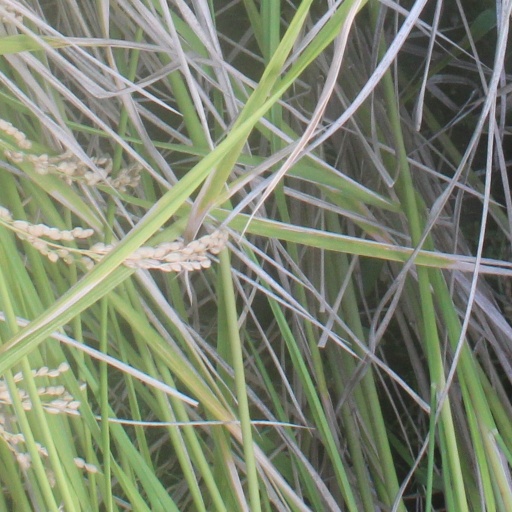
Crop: rice